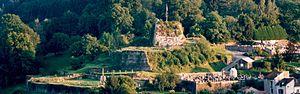
Le château de Fontenoy-le-Château tint son rôle défensif dans le département des Vosges de la fin du Xᵉ siècle jusqu'à sa destruction partielle en 1635, pendant la guerre de Trente Ans.
la liste des châteaux des Vosges recense de manière non exhaustive les châteaux, maisons fortes, mottes castales, situés dans le département français des Vosges. Il est fait état des inscriptions et classements au titre des monuments historiques.